Anna Wilson (basketball)

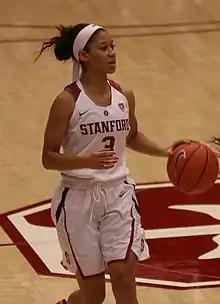
Wilson with Stanford as a freshman in 2016

Wilson only played in six games during her freshman year with the Stanford Cardinal due to health issues: she missed the first eleven games as she recovered from her concussion, and missed the final eleven games of the season with a right foot injury. She made her Stanford debut against the Yale Bulldogs, where she scored eleven points over seventeen minutes played in a 102–44 Stanford victory. She finished her freshman year with seventeen points over forty-eight minutes played. She made her first career start against the UNLV Lady Rebels during her sophomore year and scored eight points. She scored a career-high twenty-one points against the Ohio State Buckeyes in a game Stanford lost 94–82. She finished the year with an average of 3.3 points per game over 10.7 minutes per game and two games started, though she missed the last seven games of the season because of a left foot injury.